Larry Miggins

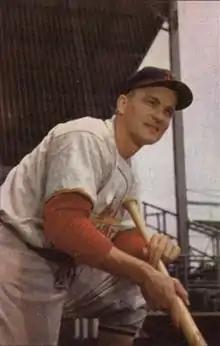

Lawrence Edward Miggins (August 20, 1925 – December 12, 2023) was an American outfielder and first baseman in Major League Baseball who played for the St. Louis Cardinals in parts of the 1948 and 1952 seasons. Listed at , , Miggins batted and threw right-handed. He was born in The Bronx, New York, to Irish immigrants.